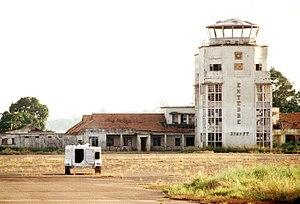
L'aéroport international d'Entebbe est un aéroport ougandais desservant la ville d'Entebbe. C'est le principal aéroport international de l'Ouganda. Il est situé sur les rives du lac Victoria et à environ 35 km de la capitale Kampala.